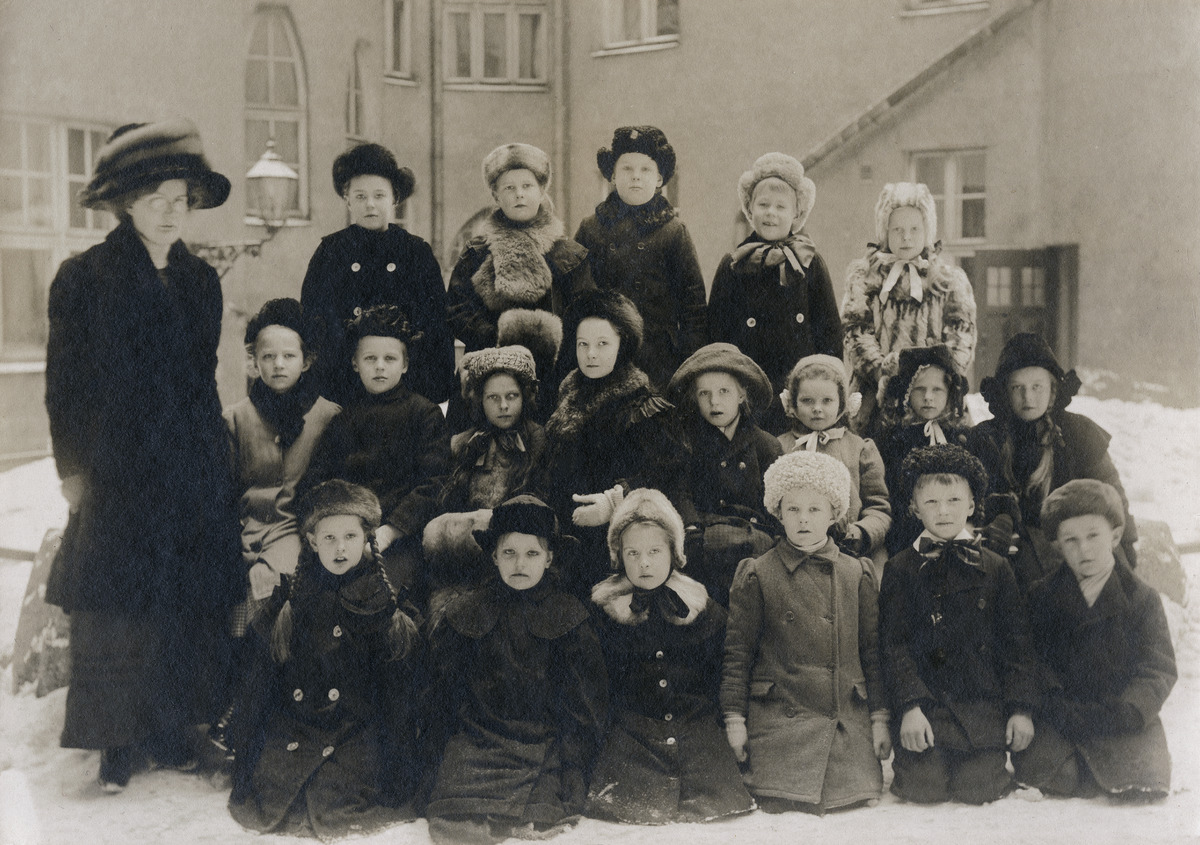
Privata svenska flickskolan,  luokkakuva otettu talvella ulkona
sisällön kuvaus: Privata svenska flickskolan,  luokkakuva otettu talvella ulkona. mustavalkoinen
Ajankohta: kuvausaika 1900-luvun alku
Paikka: Suomi, Uusimaa, Helsinki, Töölö Helsinki, Etu-Töölö Helsinki, Apollonkatu 12?
Aiheet: Privata Svenska Flickskolan i Helsingfors, koulut, lapset, oppilaat, opettajat, pukineet, pukuhistoria